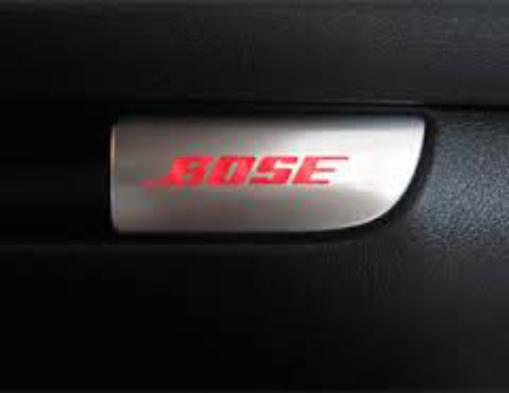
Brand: BOSE
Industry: Clothes